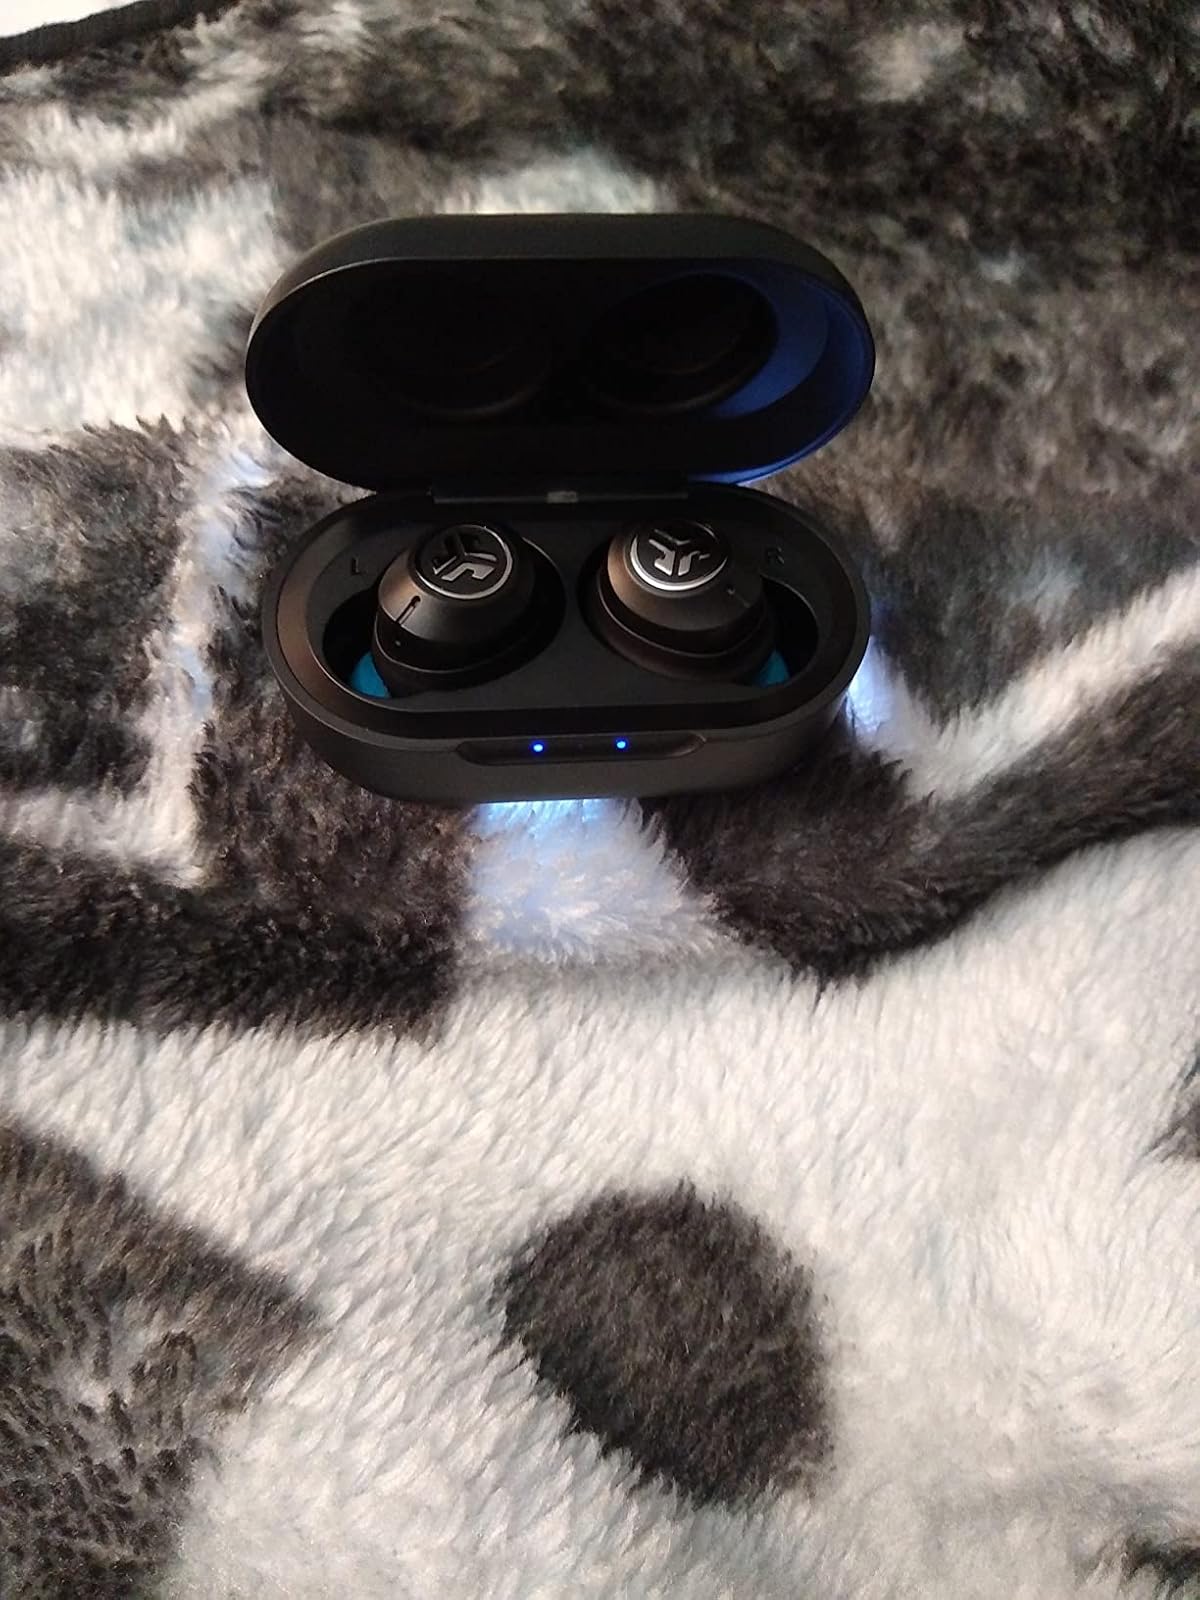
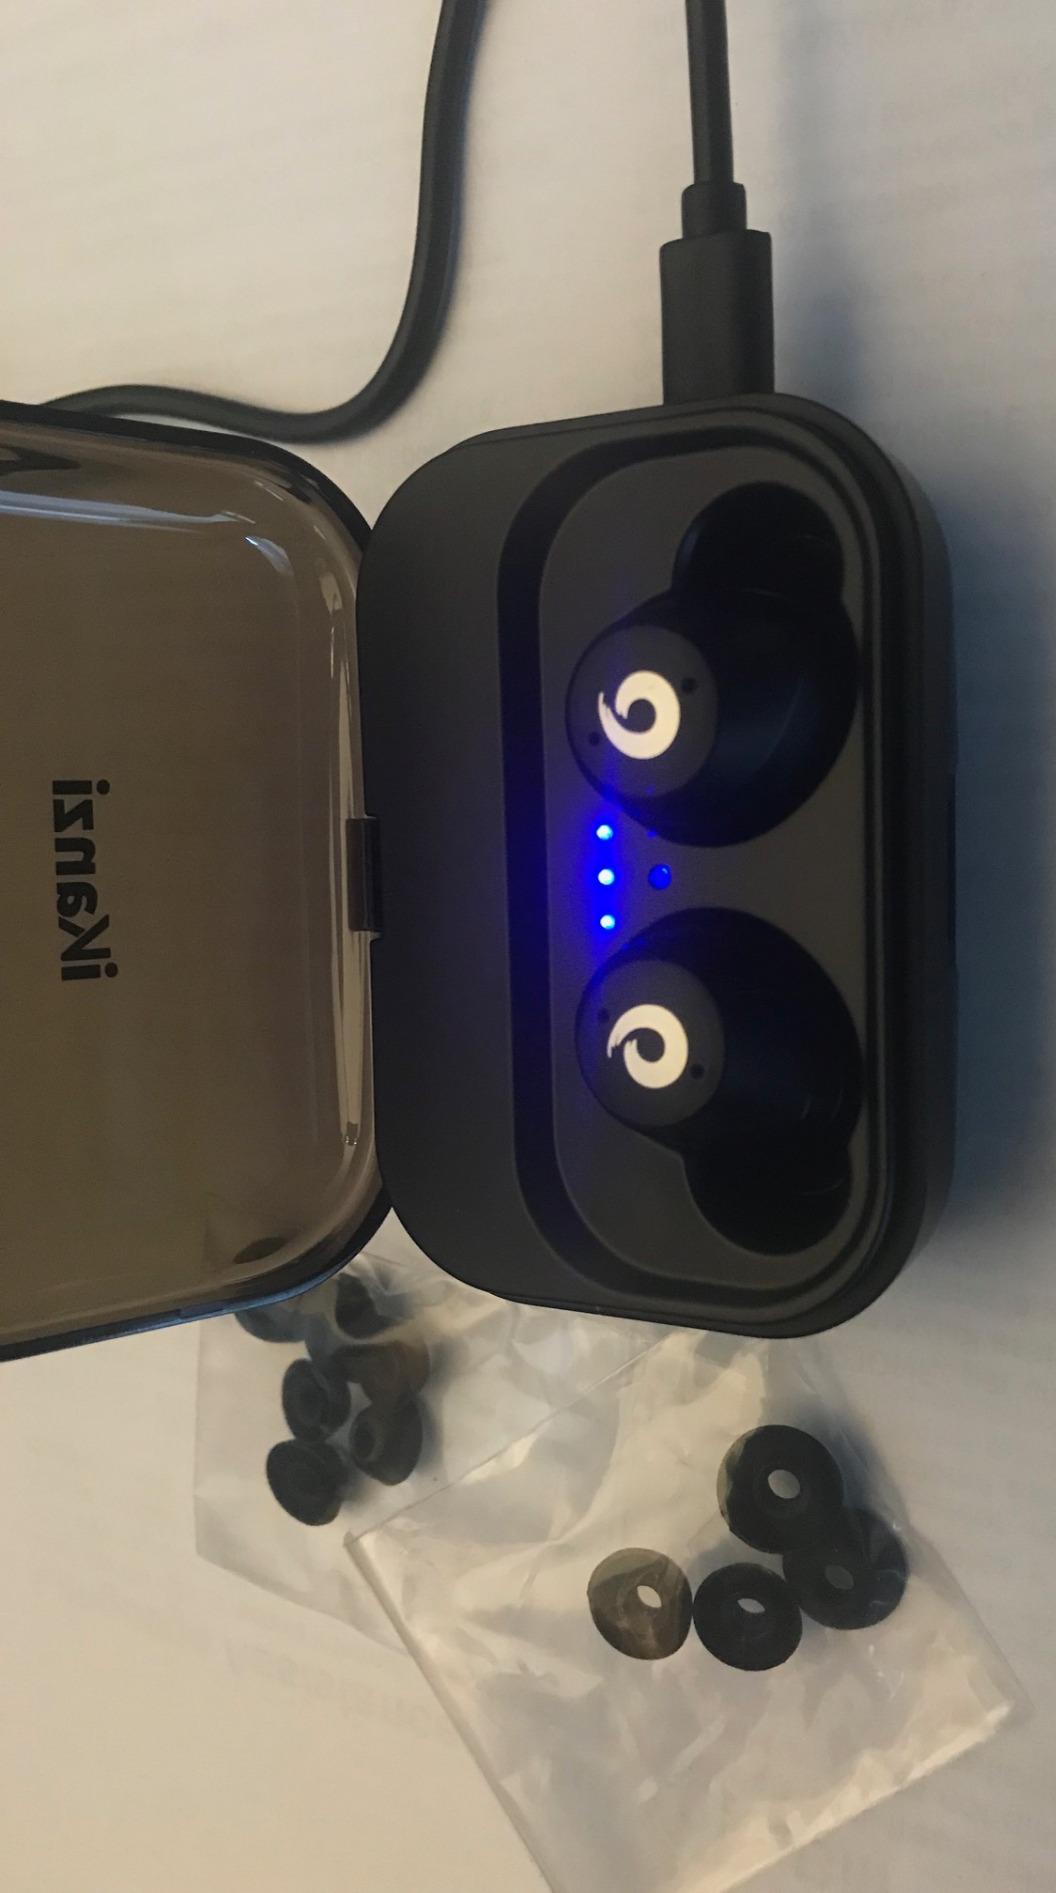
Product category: earbuds
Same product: no